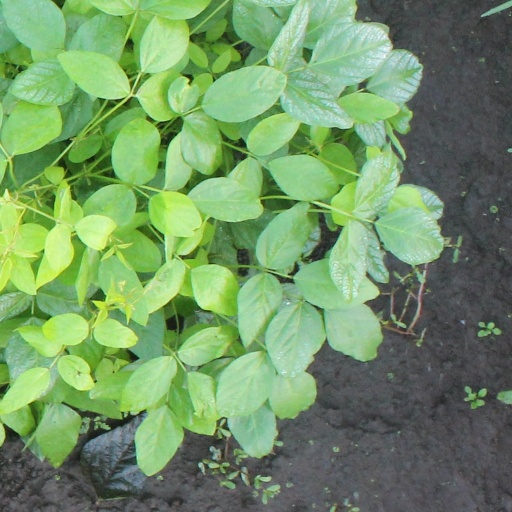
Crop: soybean